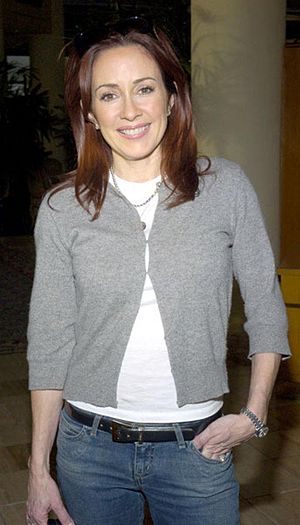
Patricia Heaton
Patricia Heaton, 2008
Patricia Helen Heaton er en amerikansk skuespiller, komiker, producer og model bedst kendt for sin rolle som Ray Barone kone Debra Barone i tv-serien Alle Elsker Raymond, hvor hun vandt to Emmy Awards. I 2007 gjorde hun comeback som Kelsey Grammer i Fox komedieserien Back to you som blev aflyst i 2008. Hun er i øjeblikket stjerner i ABC komedieserien The Middle.